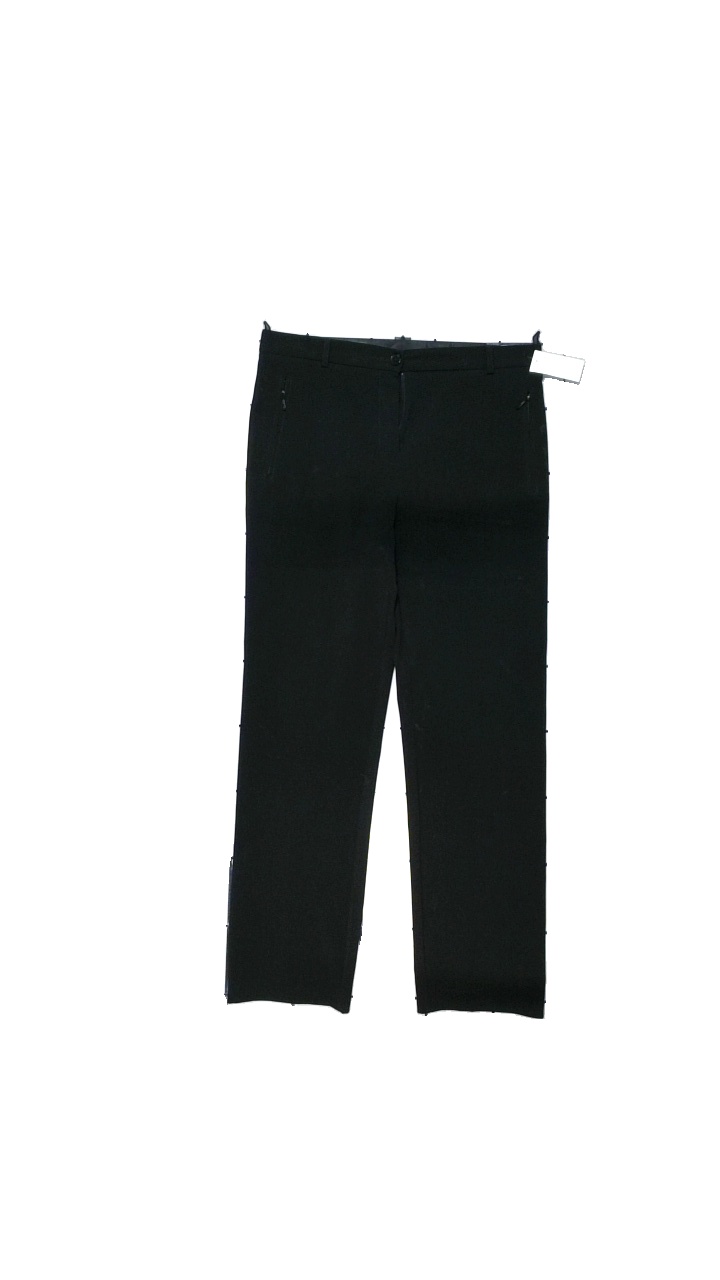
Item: Trousers (Ladies)
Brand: Brandtex
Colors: Black
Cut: Regular
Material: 64% polyester, 32% viscose, 4% elastane
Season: Autumn
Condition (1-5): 3
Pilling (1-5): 4
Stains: Major
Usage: Reuse
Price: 100-150